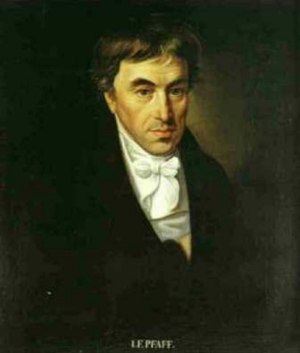
Johann Friedrich Pfaff
Johann Friedrich Pfaff var en tysk matematiker. Han var bror til Christoph Heinrich og Johann Wilhelm Andreas Pfaff.